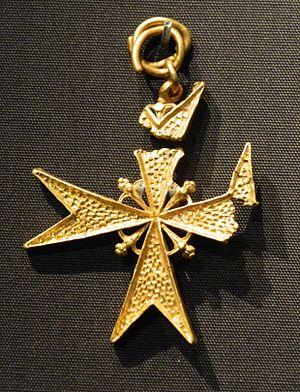
La Girona est une galéasse napolitaine, armée pour les besoins de l'Invincible Armada de 1588. Elle est commandée par Hug de Moncada i Gralla lorsqu'elle sombre près de Lacada Point, Comté de Antrim, en Irlande. Le naufrage de la Girona constitue un des épisodes les plus dramatiques de la débâcle de l'Invincible Armada en Irlande.